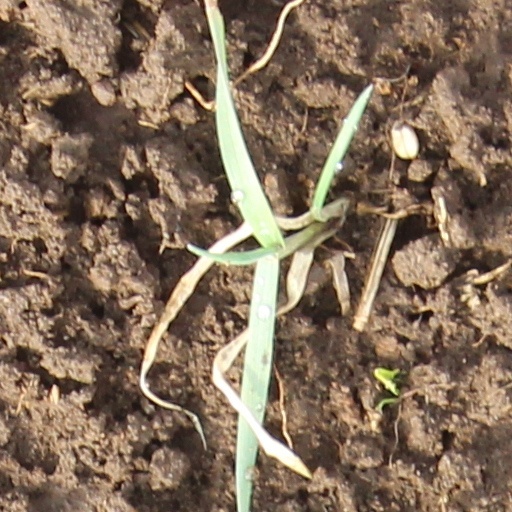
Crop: wheat